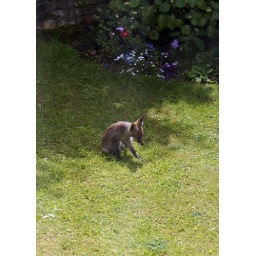
Foxes in the garden, Brixton. Taken through dirty window